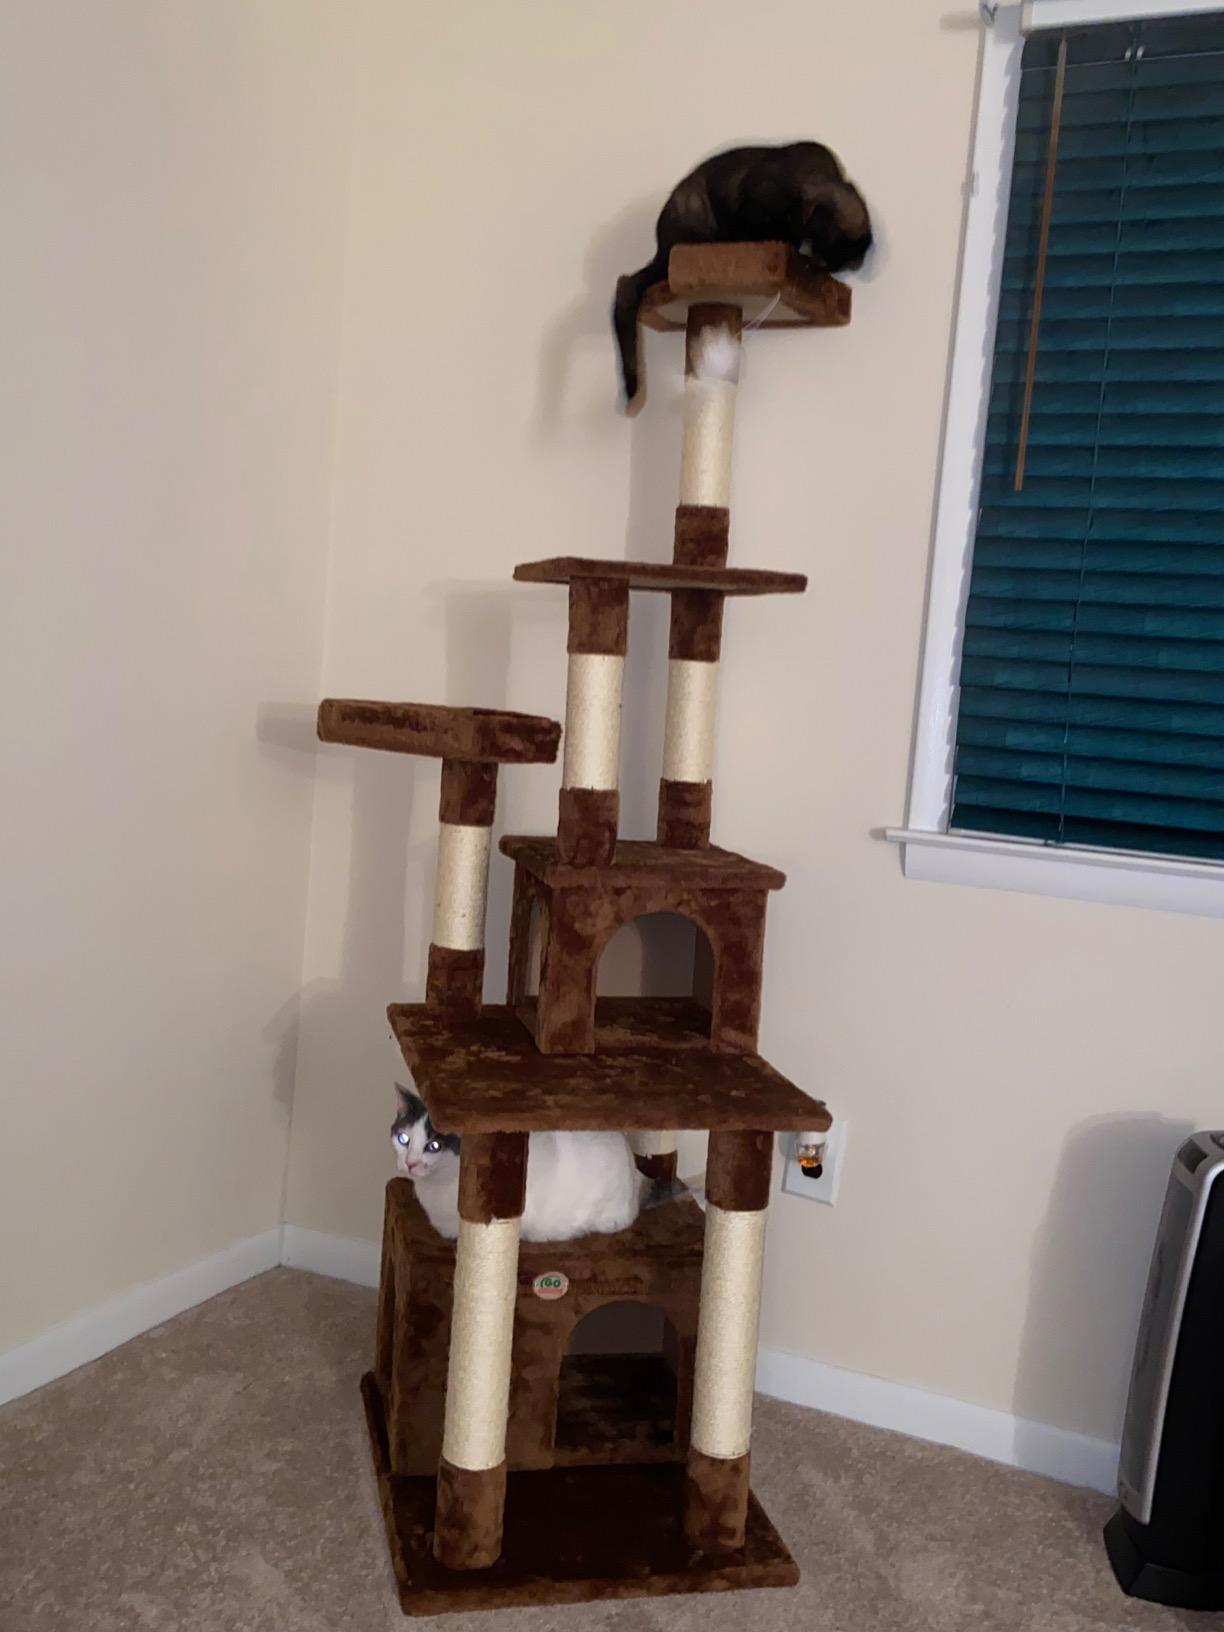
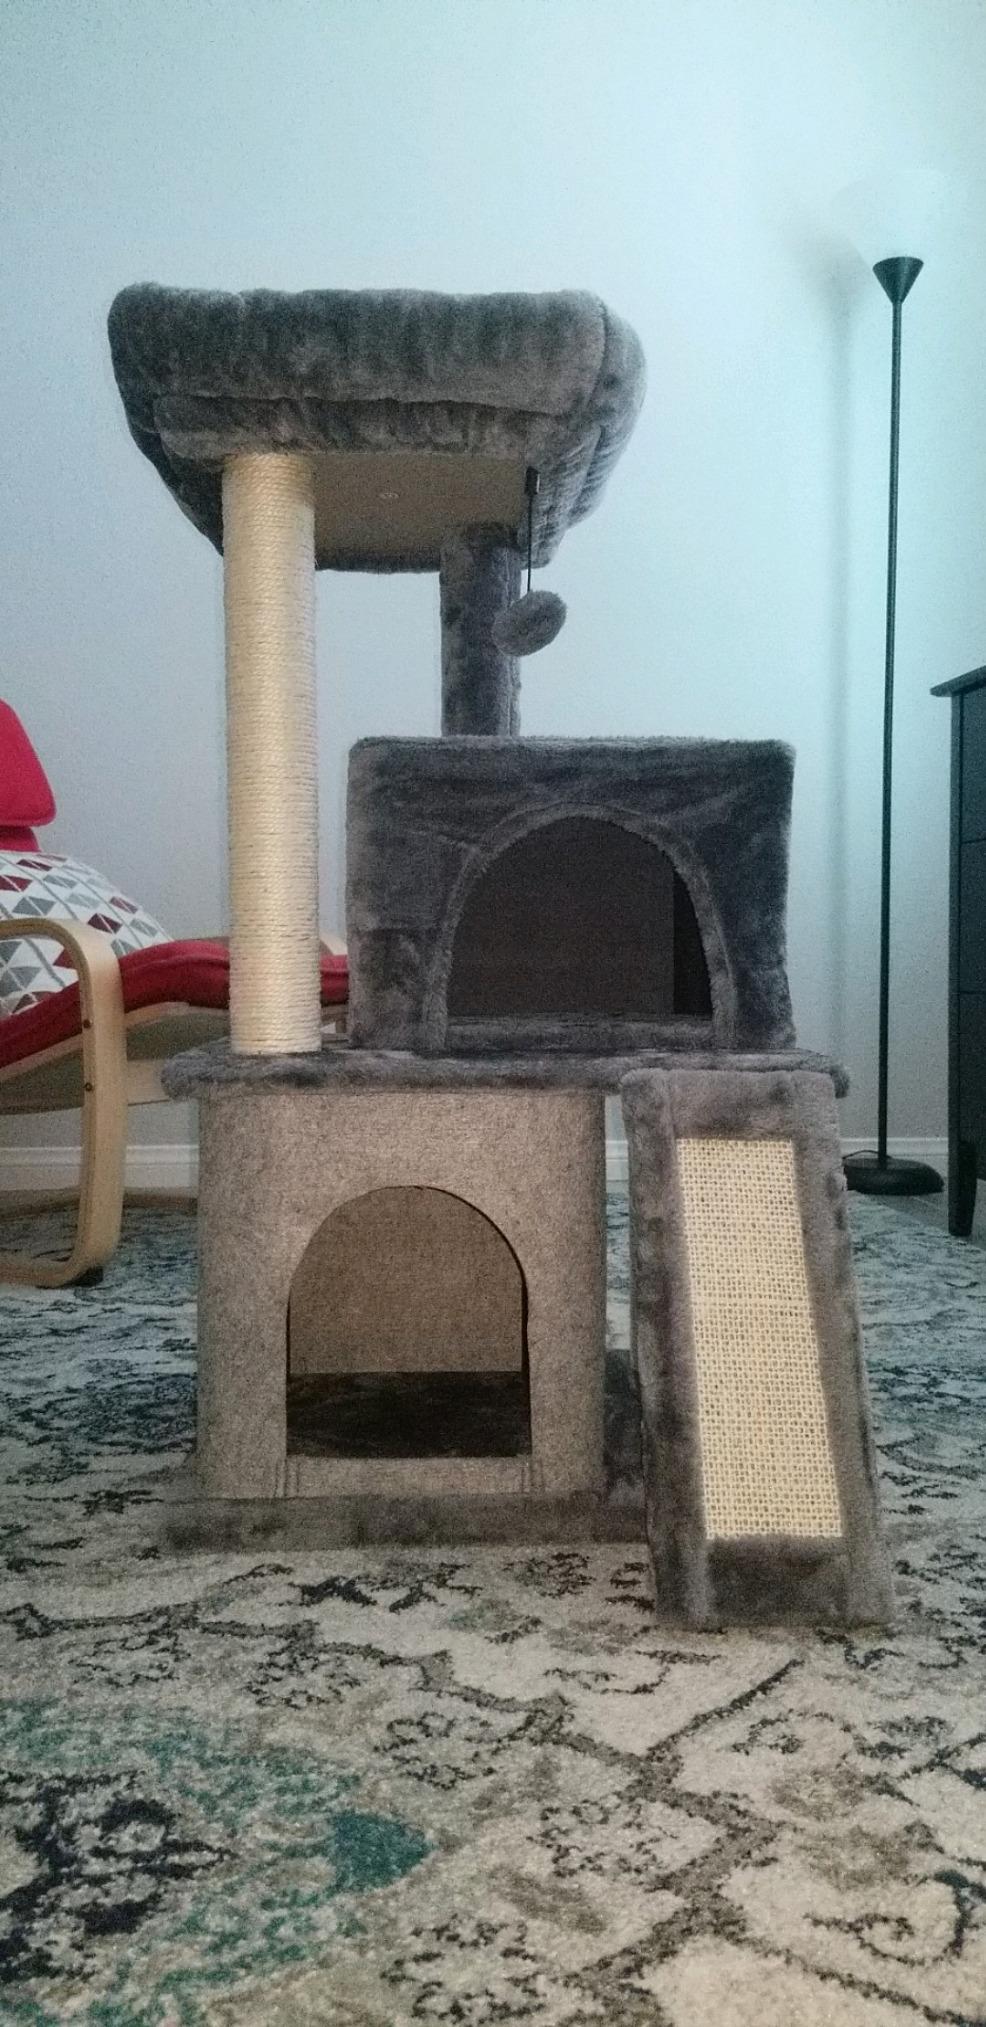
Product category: items_cat tree
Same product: no